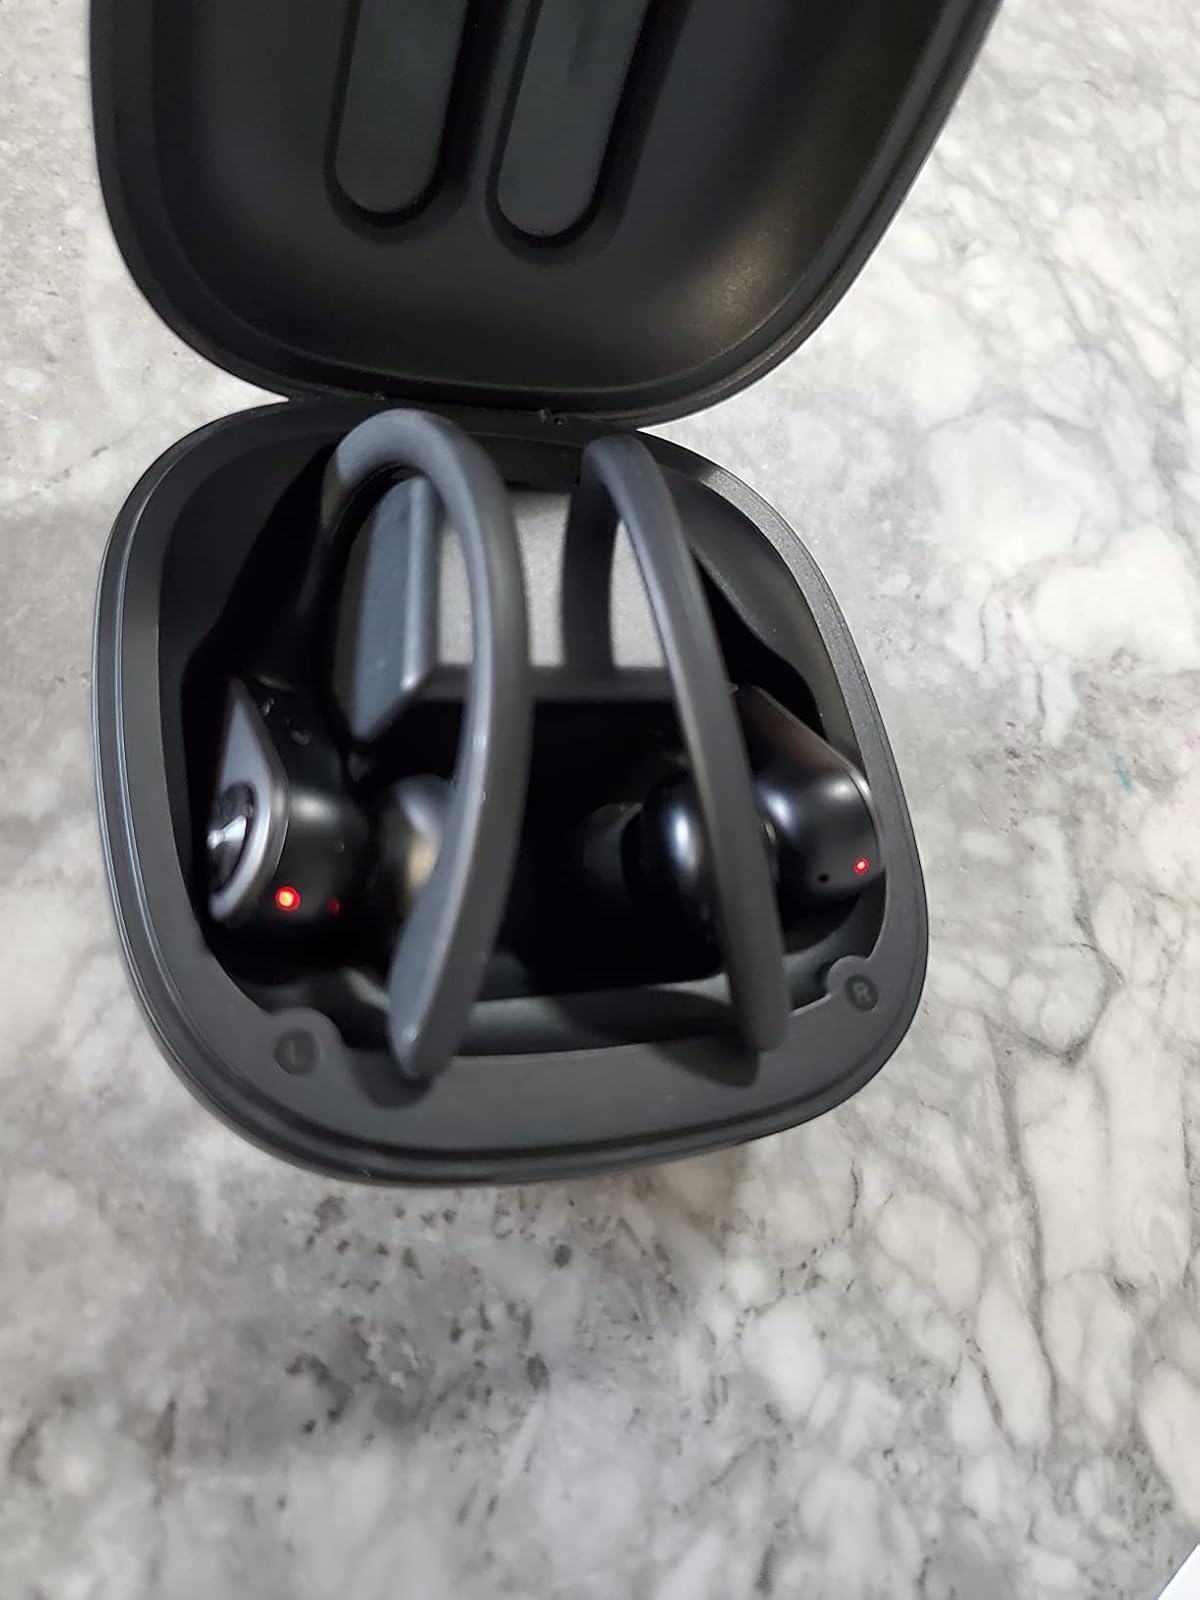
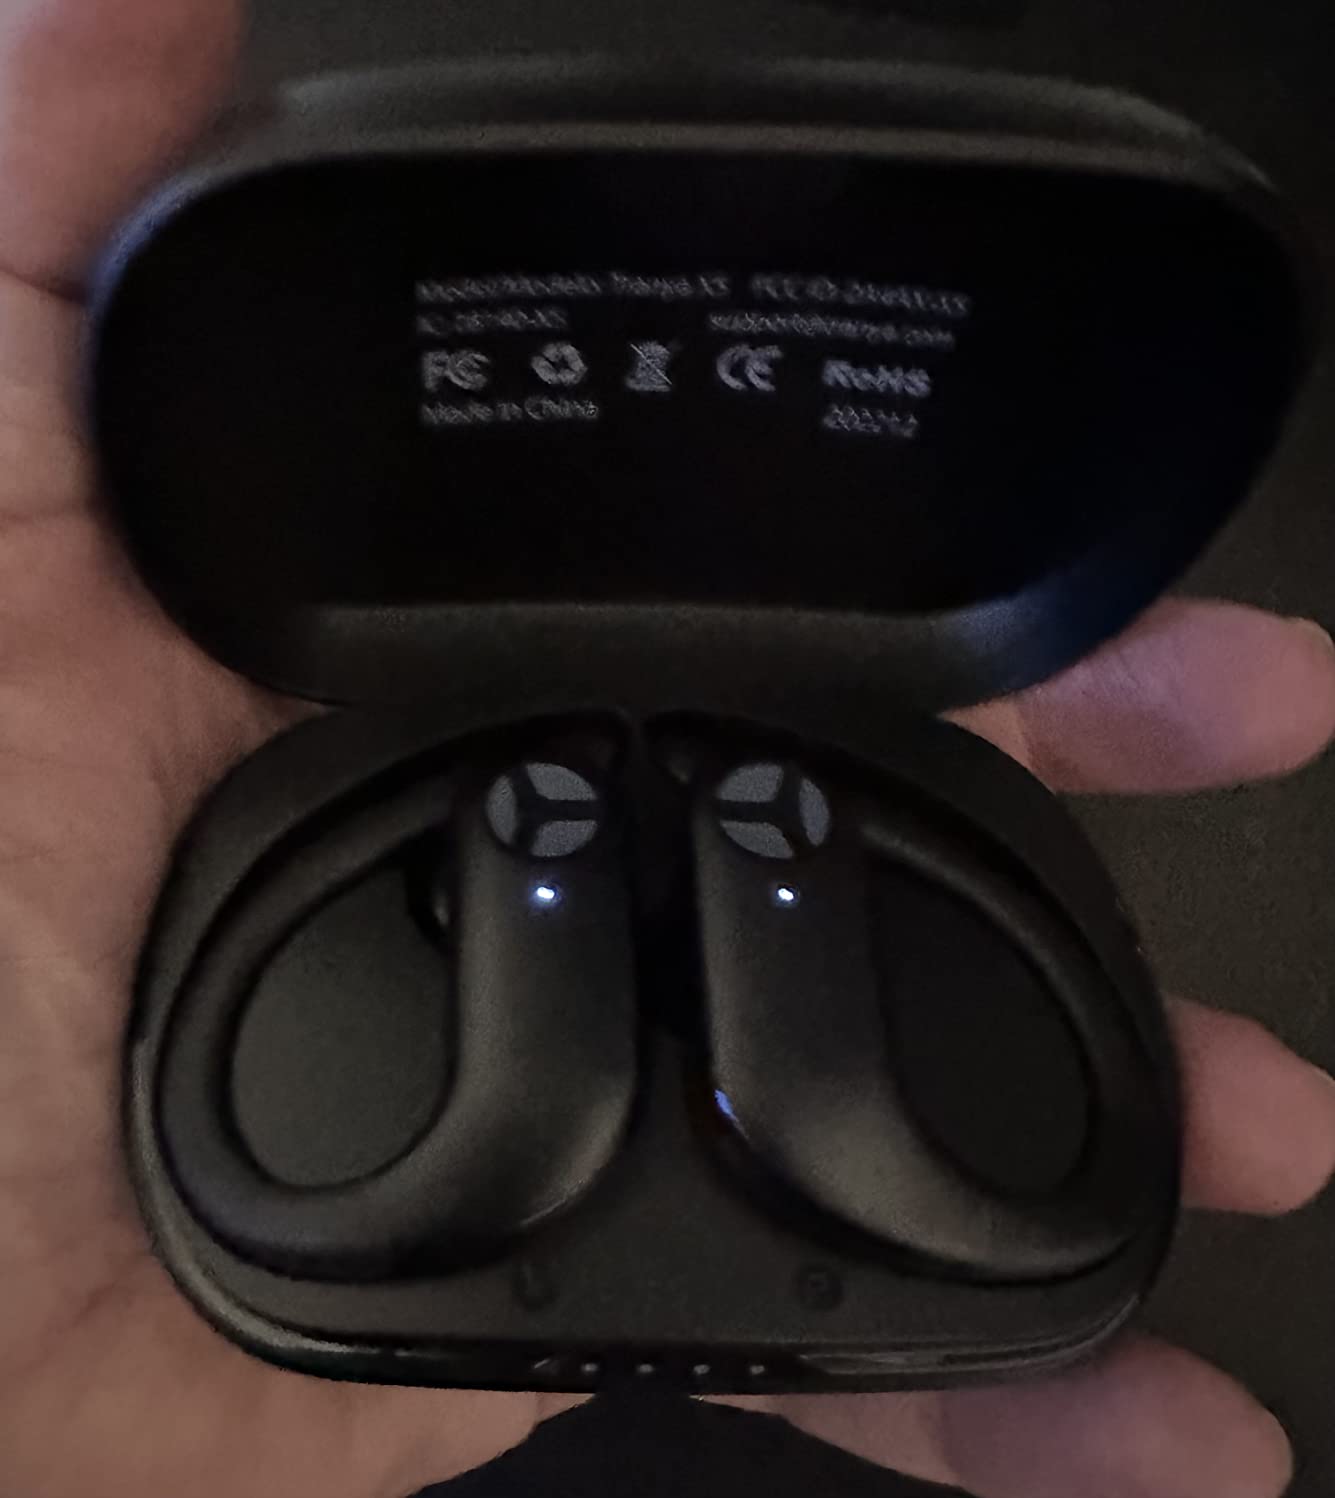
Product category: earbuds
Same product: no